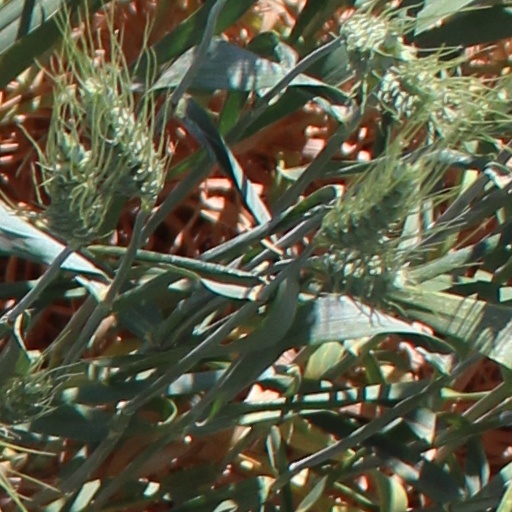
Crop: wheat